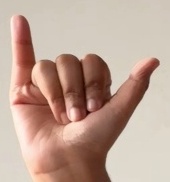
ASL sign: Y